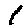
Label: 1